Above the Law (1988 film)

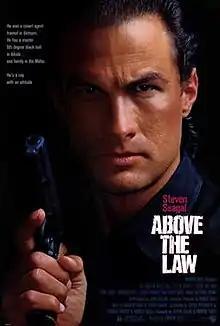
Theatrical release poster

Above the Law (also known as Nico: Above the Law, or simply Nico) is a 1988 American action thriller film co-written, produced and directed by Andrew Davis. It marked the film debut of Steven Seagal, who also produced the film and co-authored the story alongside Davis, and stars Seagal alongside Pam Grier, Sharon Stone, Ron Dean and Henry Silva. Seagal plays Nico Toscani, an ex-CIA agent, an Aikido specialist and a Chicago policeman who discovers a conspiracy upon investigating a mysterious shipment of military explosives seized from a narcotics dealer.